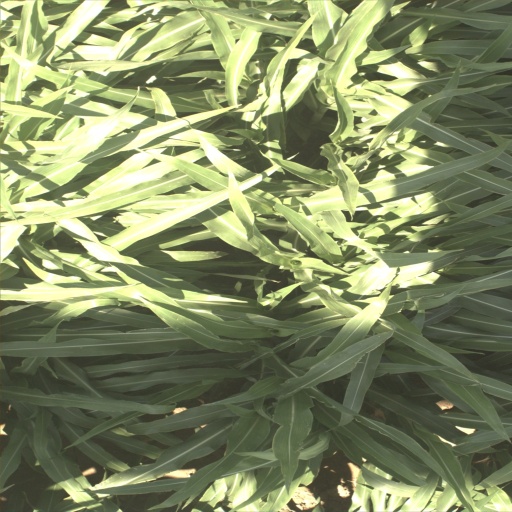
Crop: sorghum